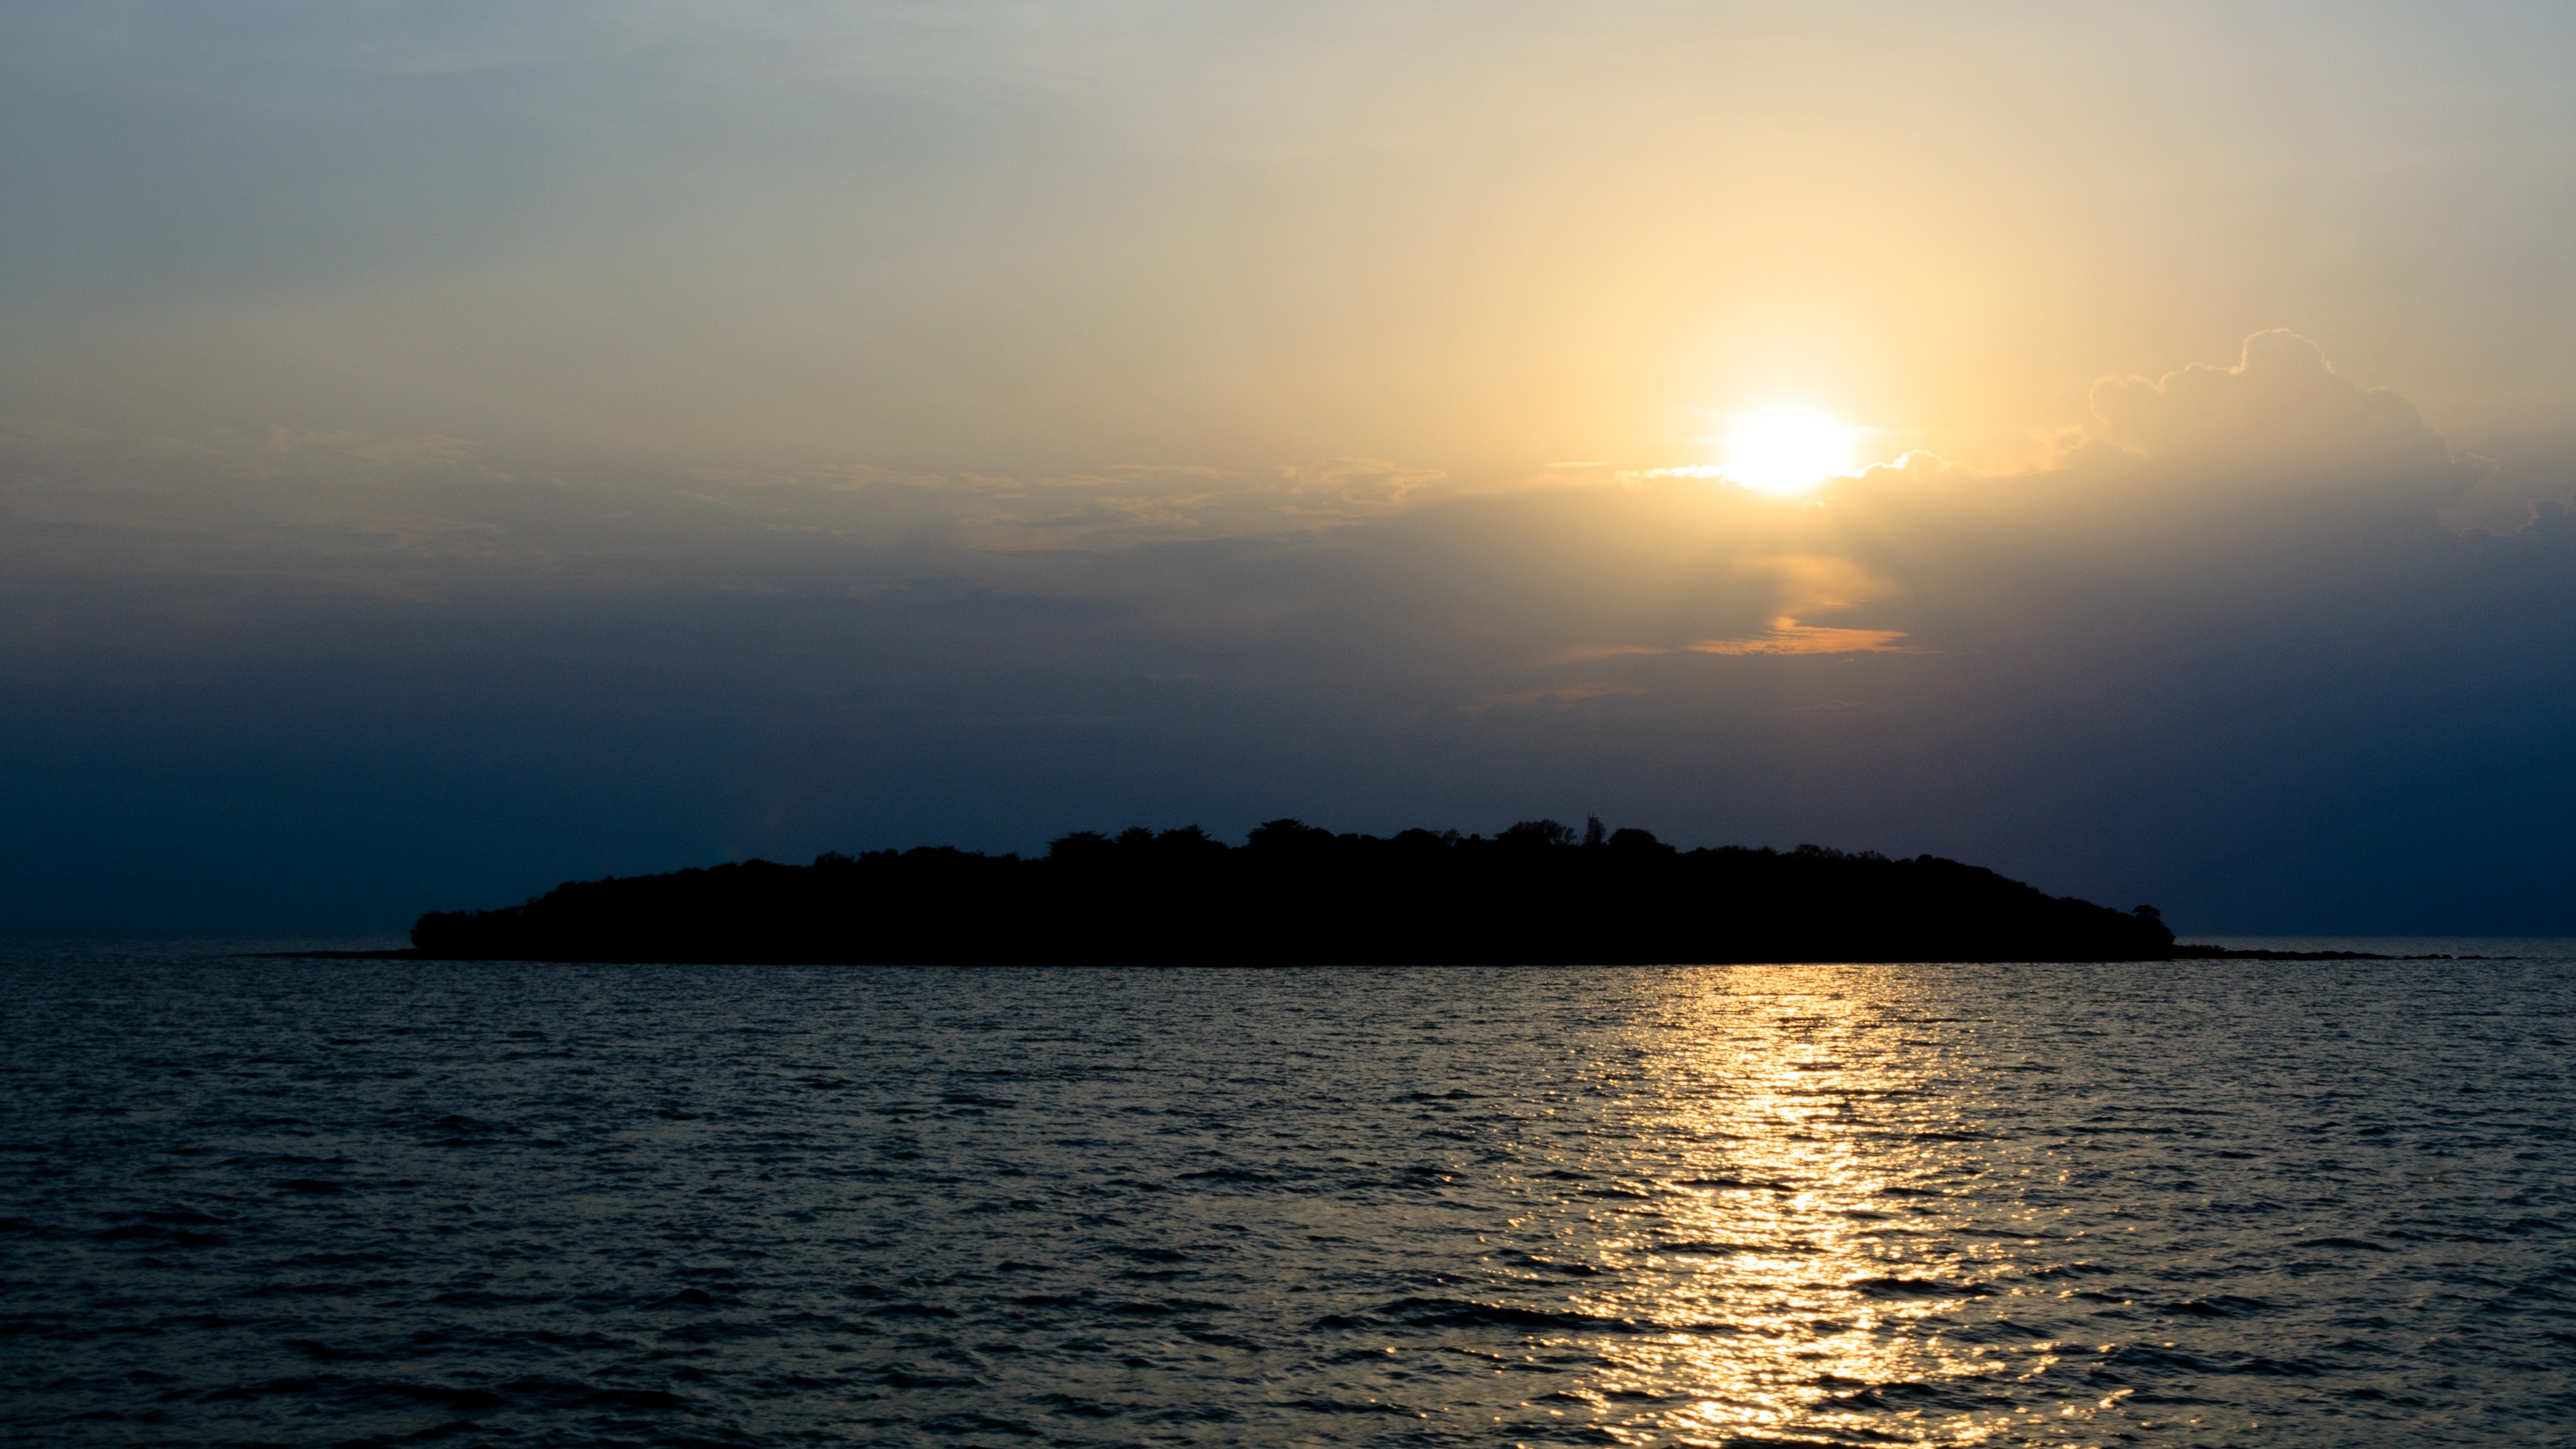
sea, coast, ocean, horizon, cloud, sun, sunrise, sunset, sunlight, morning, shore, lake, dawn, dusk, evening, reflection, bay, thailand, body of water, islands, loch, afterglow, the sea, atmospheric phenomenon